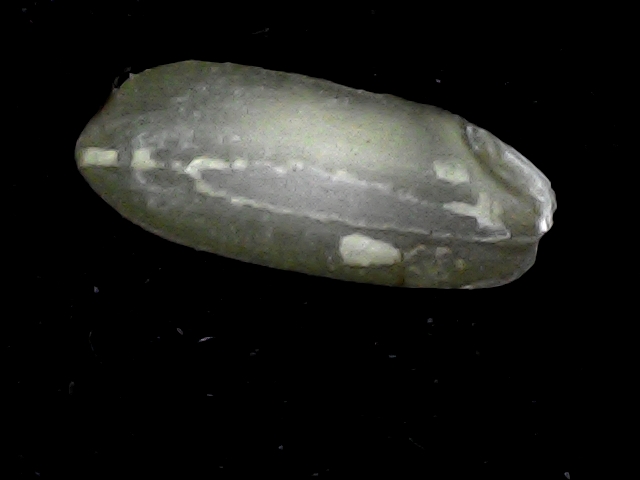
Rice variety: BD91